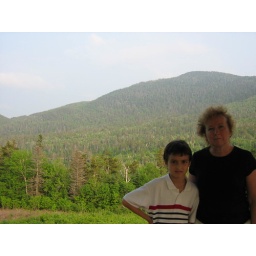
luis and mom in front of the mountains on the road